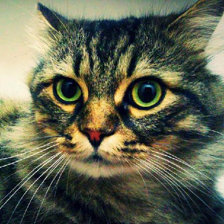
Label: animals